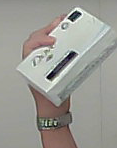
Product: dove_soap